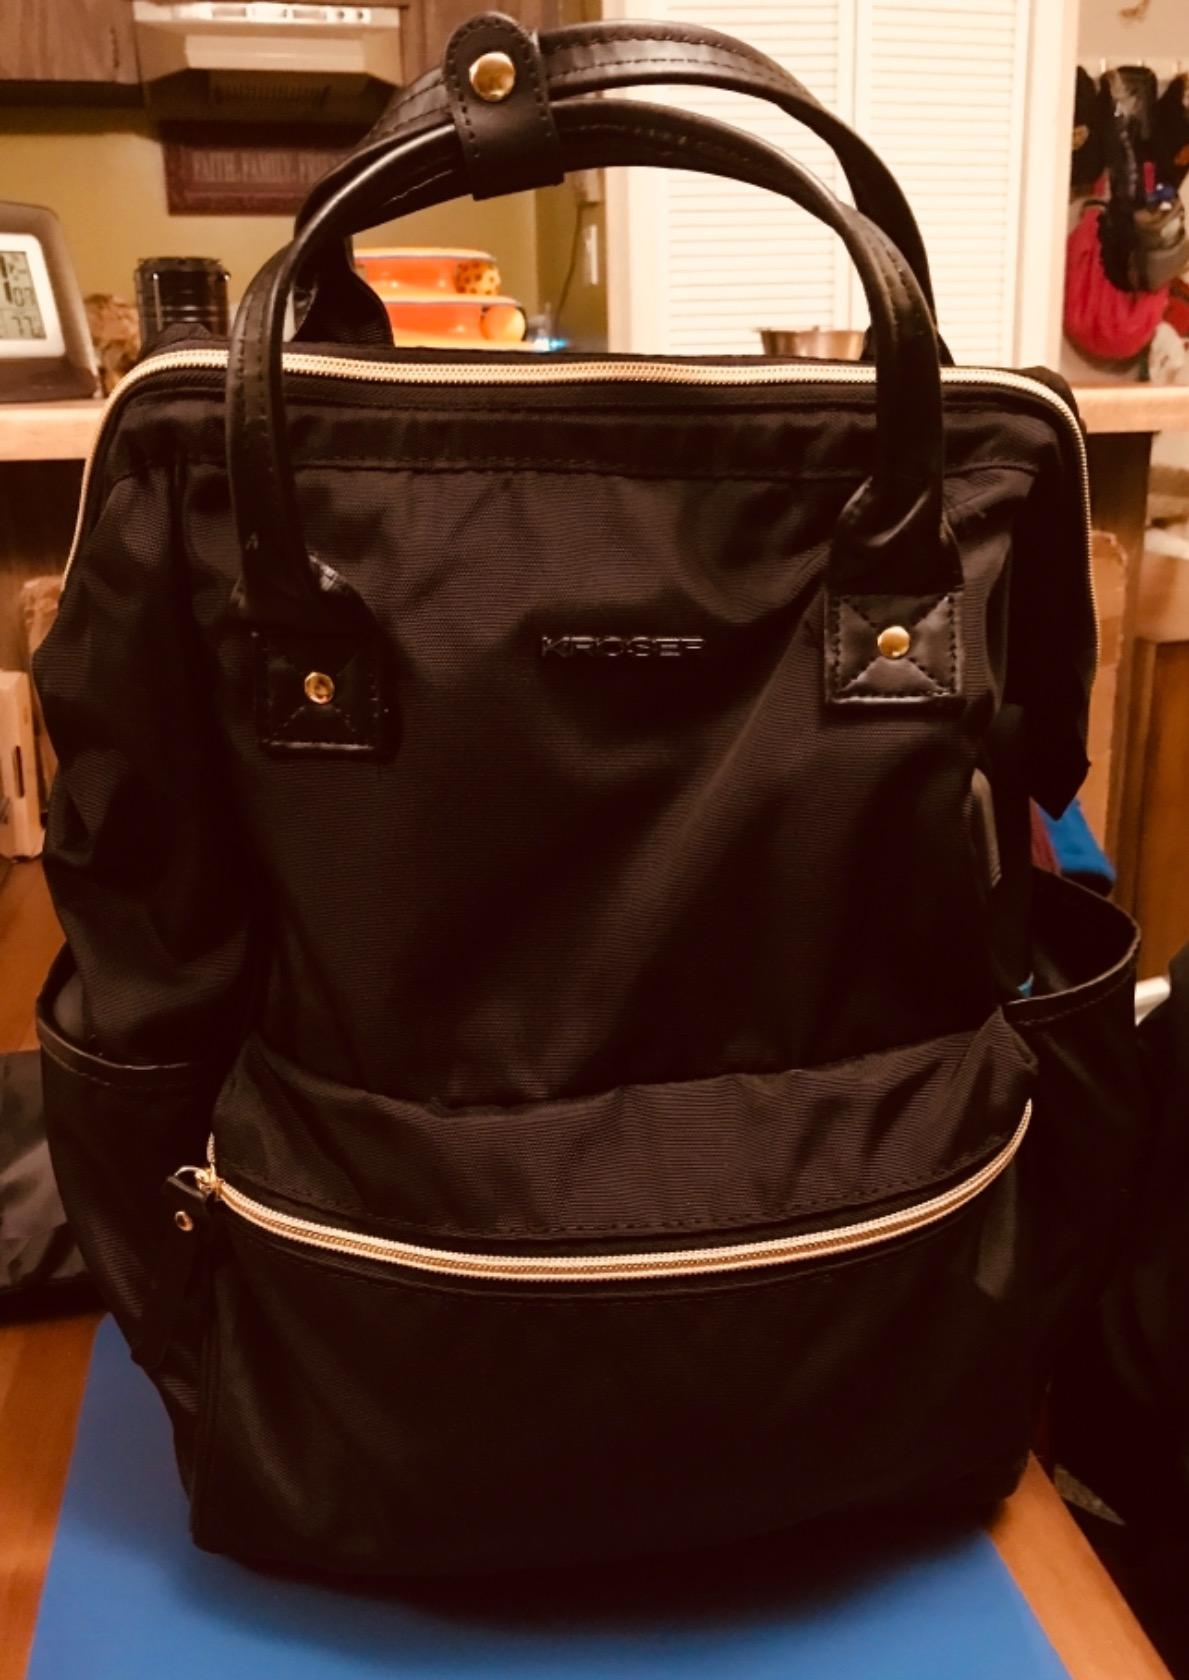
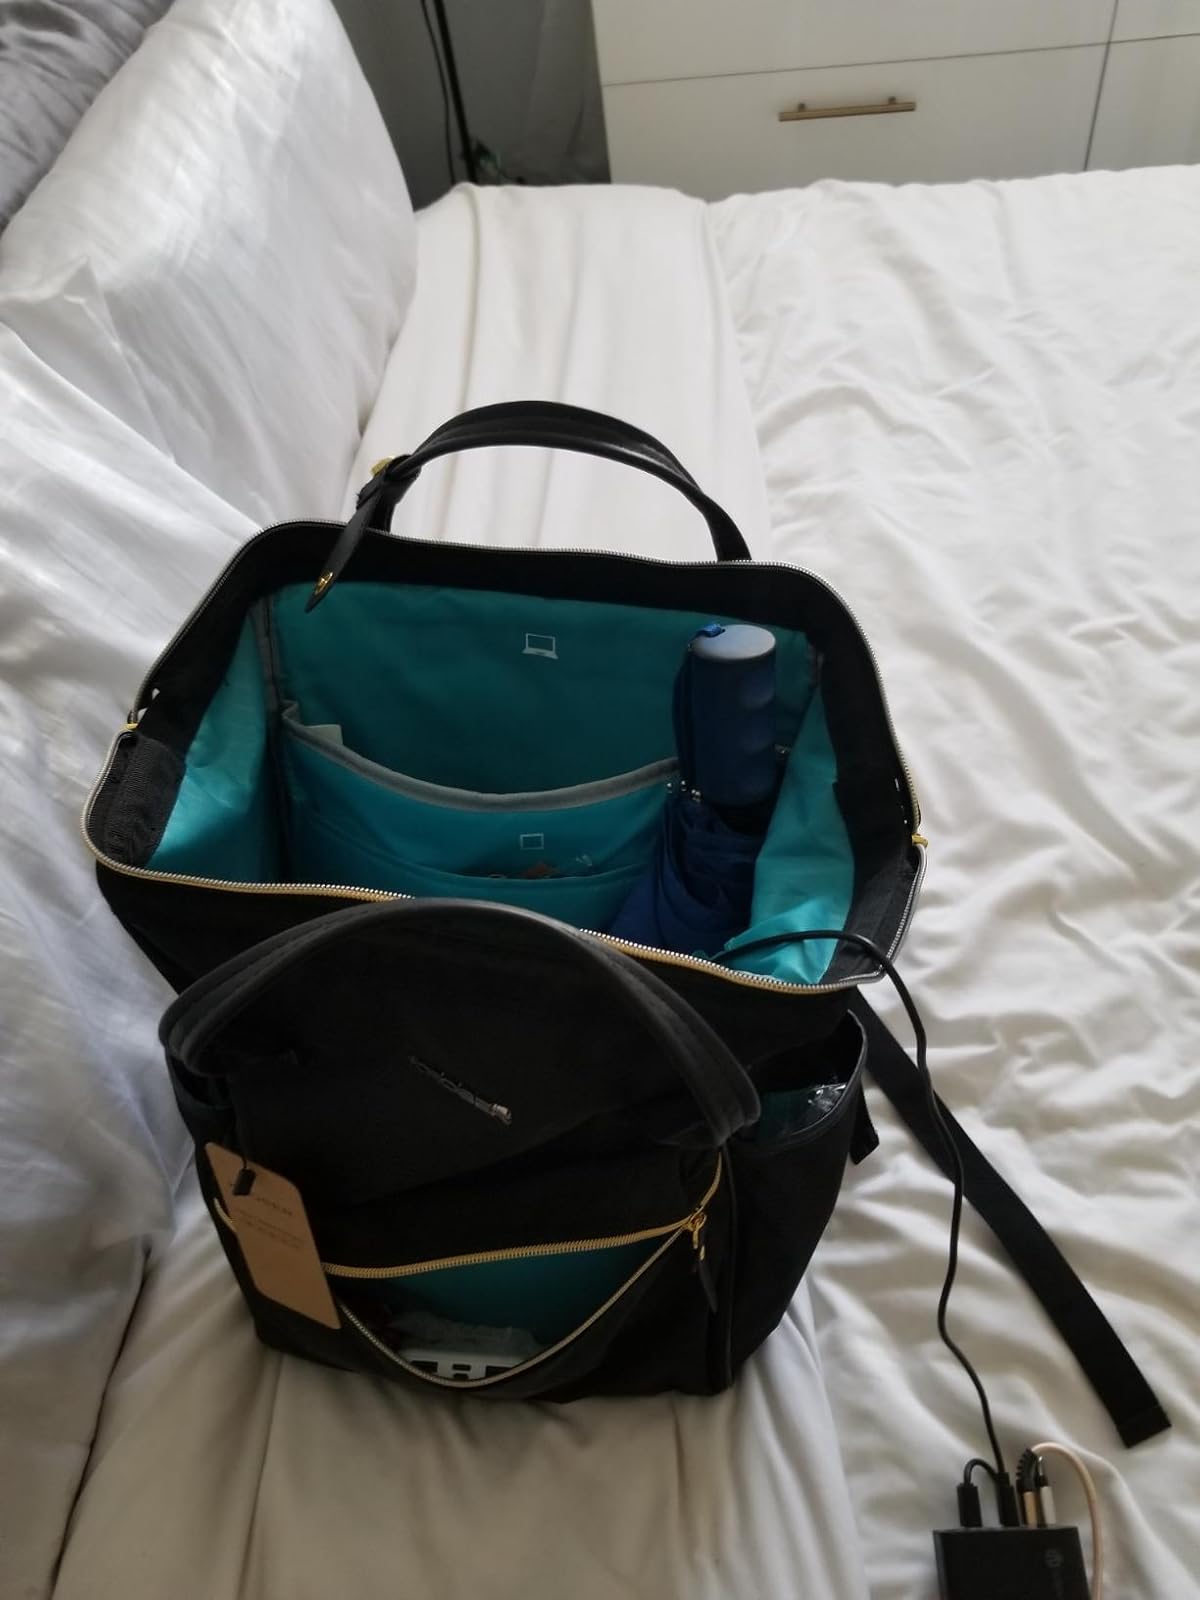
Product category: bag
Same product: yes